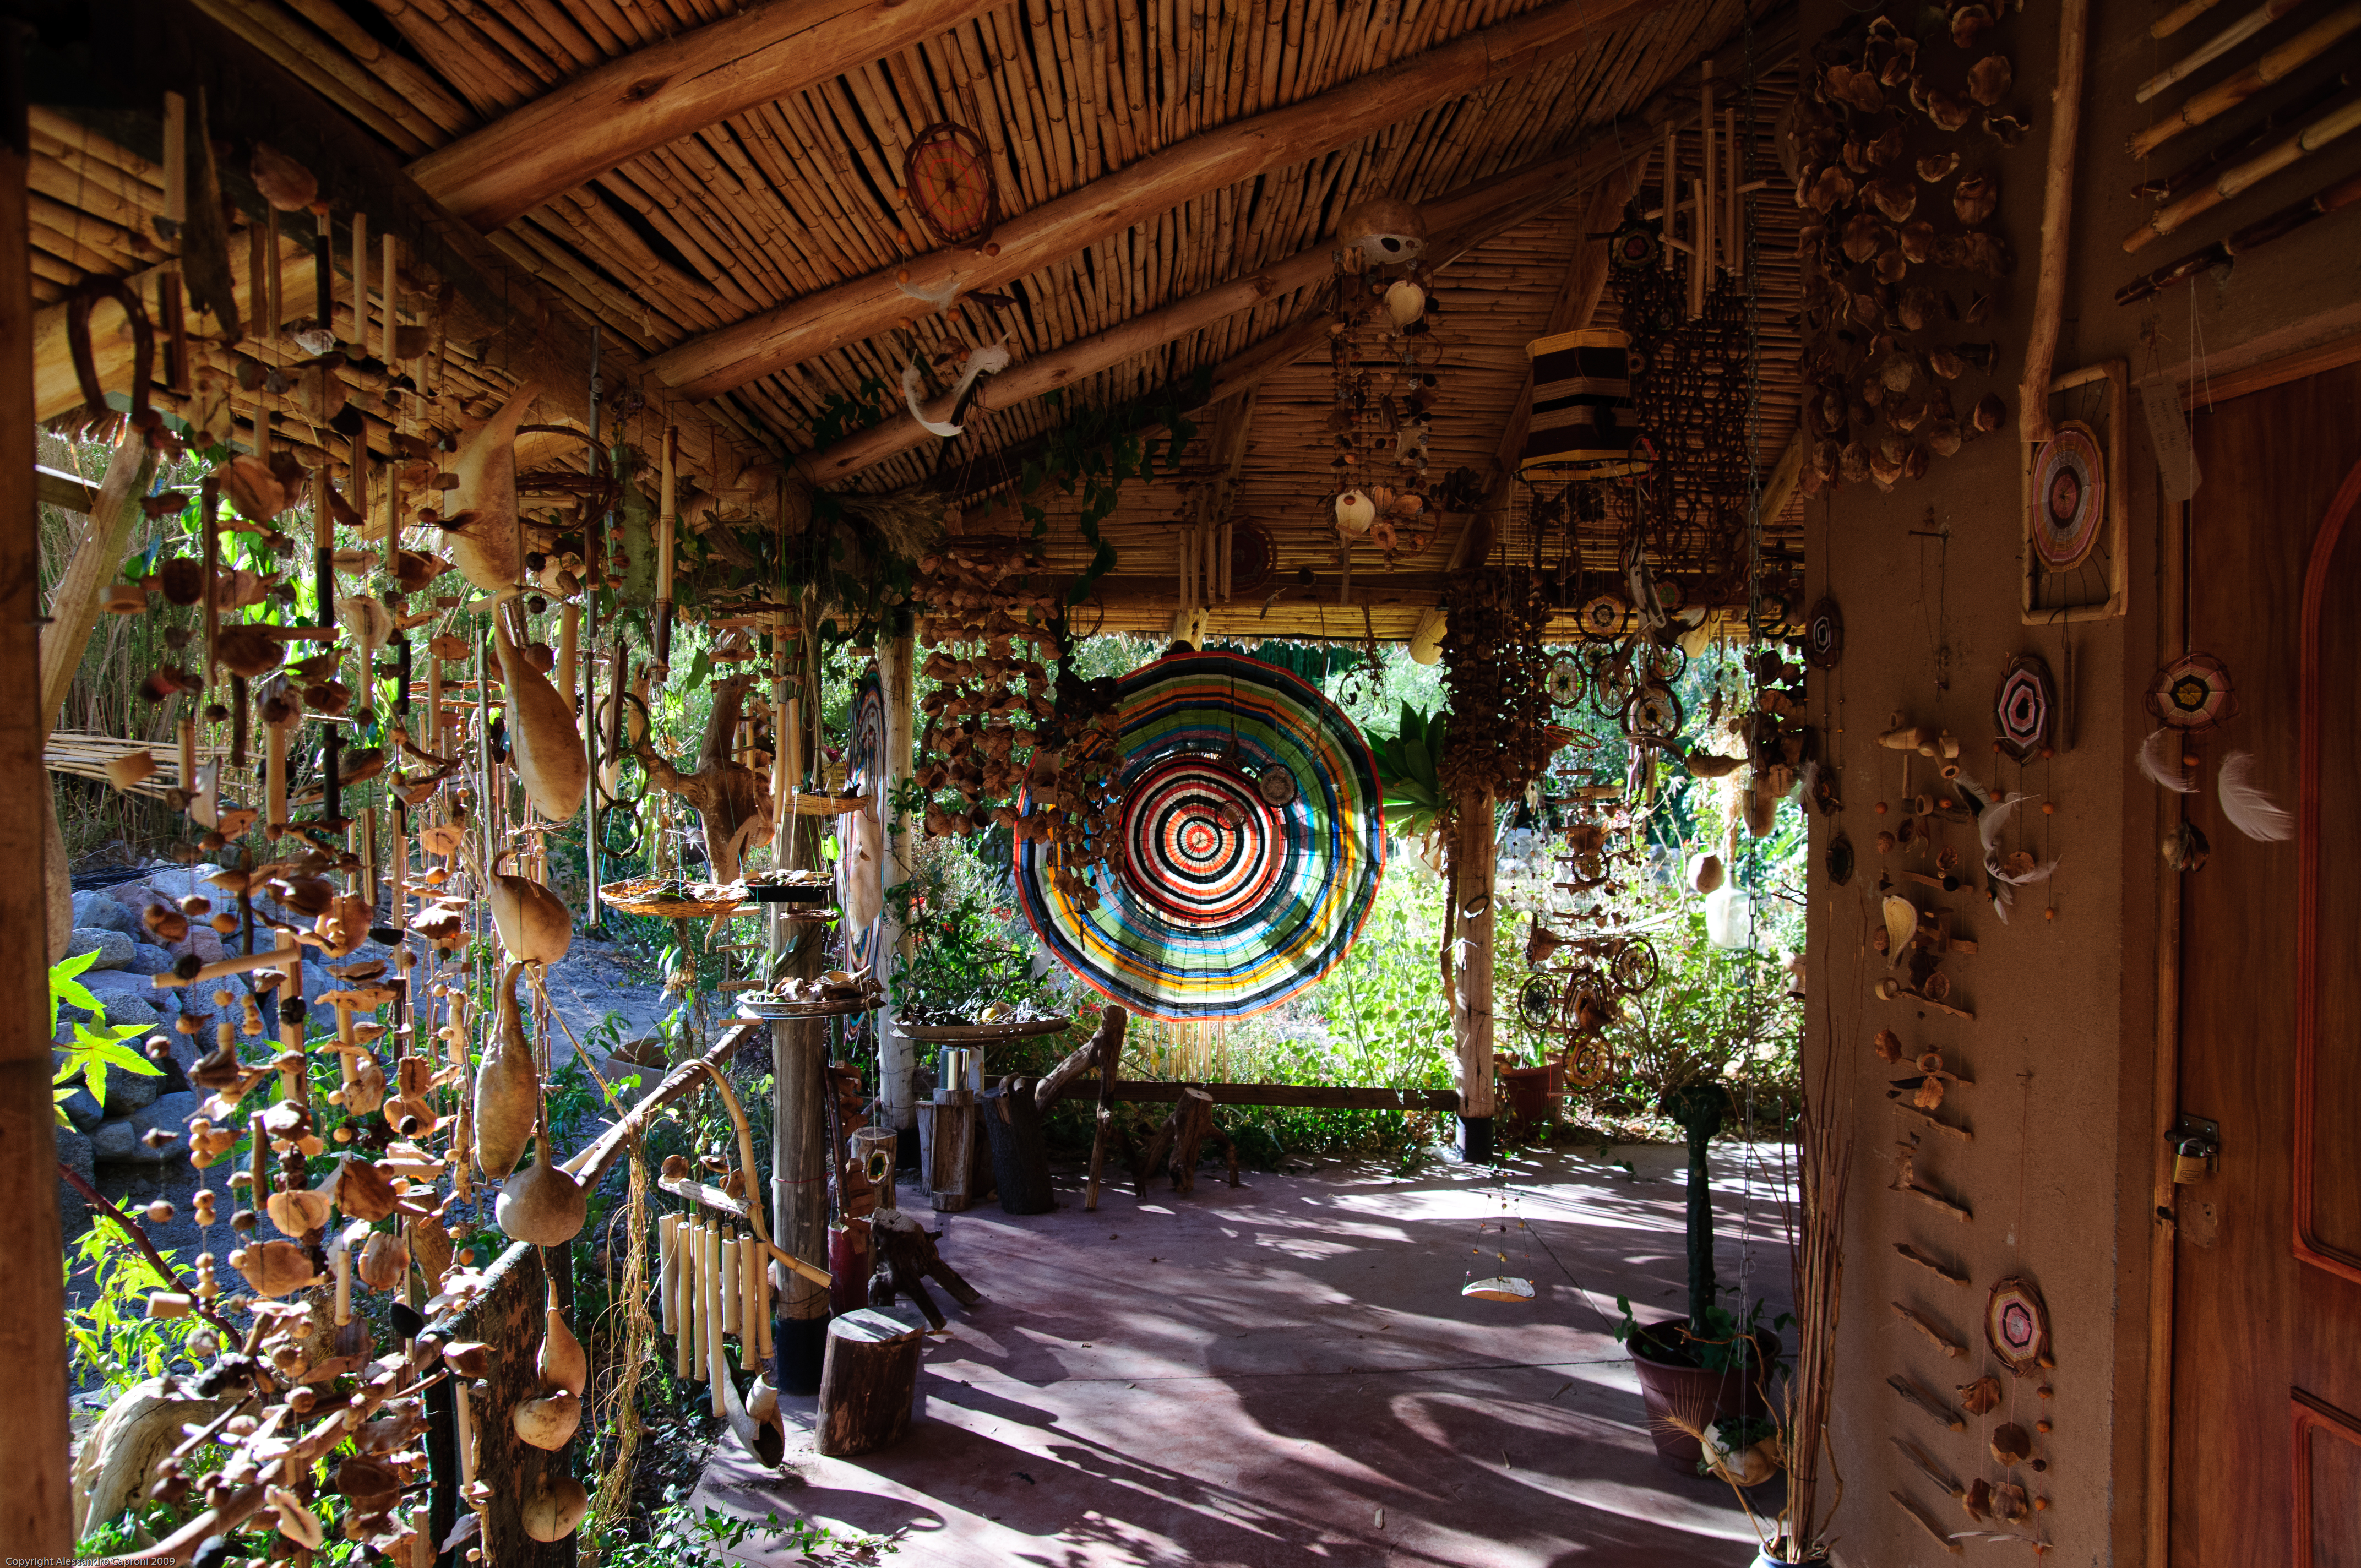
nikon, chile, laserena, d300, urban area, ancient history